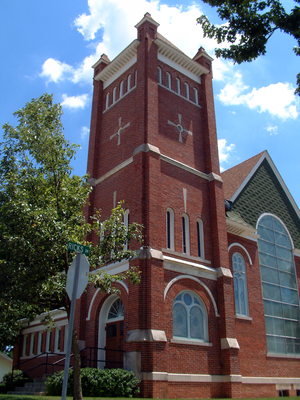
Dayton est une ville des États-Unis située dans le comté de Tippecanoe, dans l’État de l'Indiana. Au recensement de 2010, sa population était de 1 420 habitants.